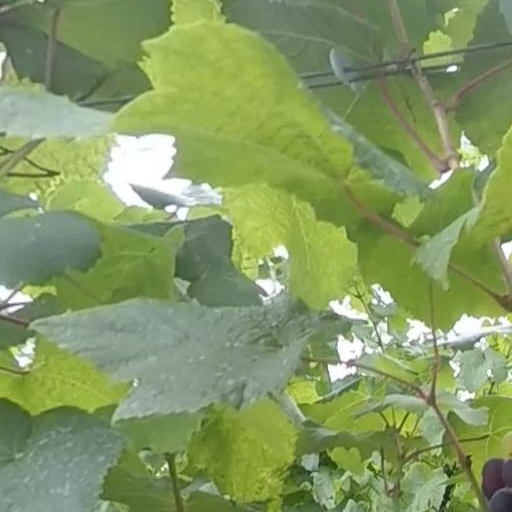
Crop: grape